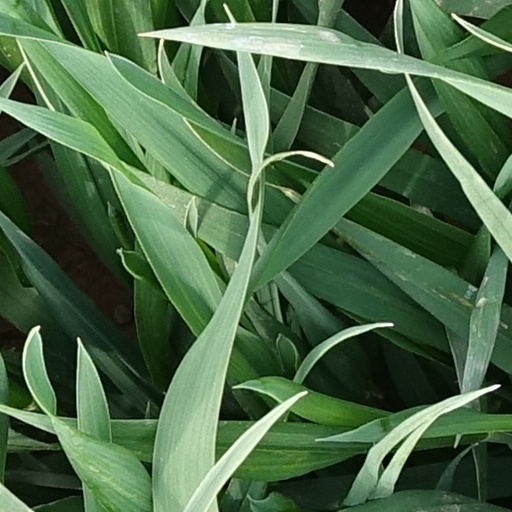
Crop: wheat